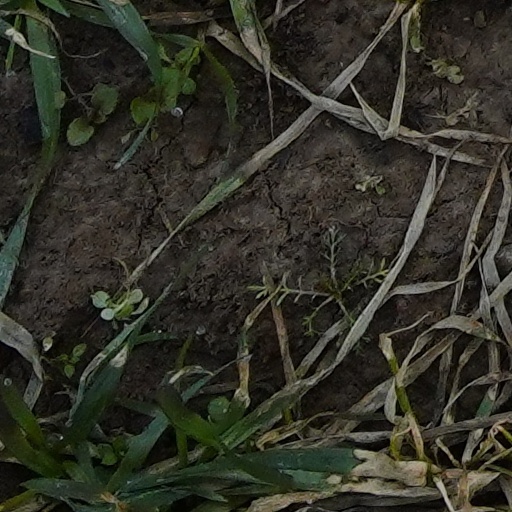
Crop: wheat